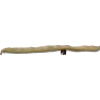
Label: bean_pod